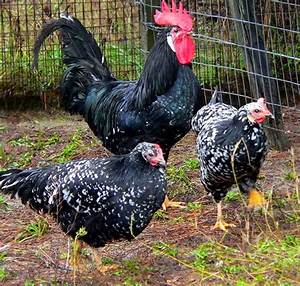
Label: chicken